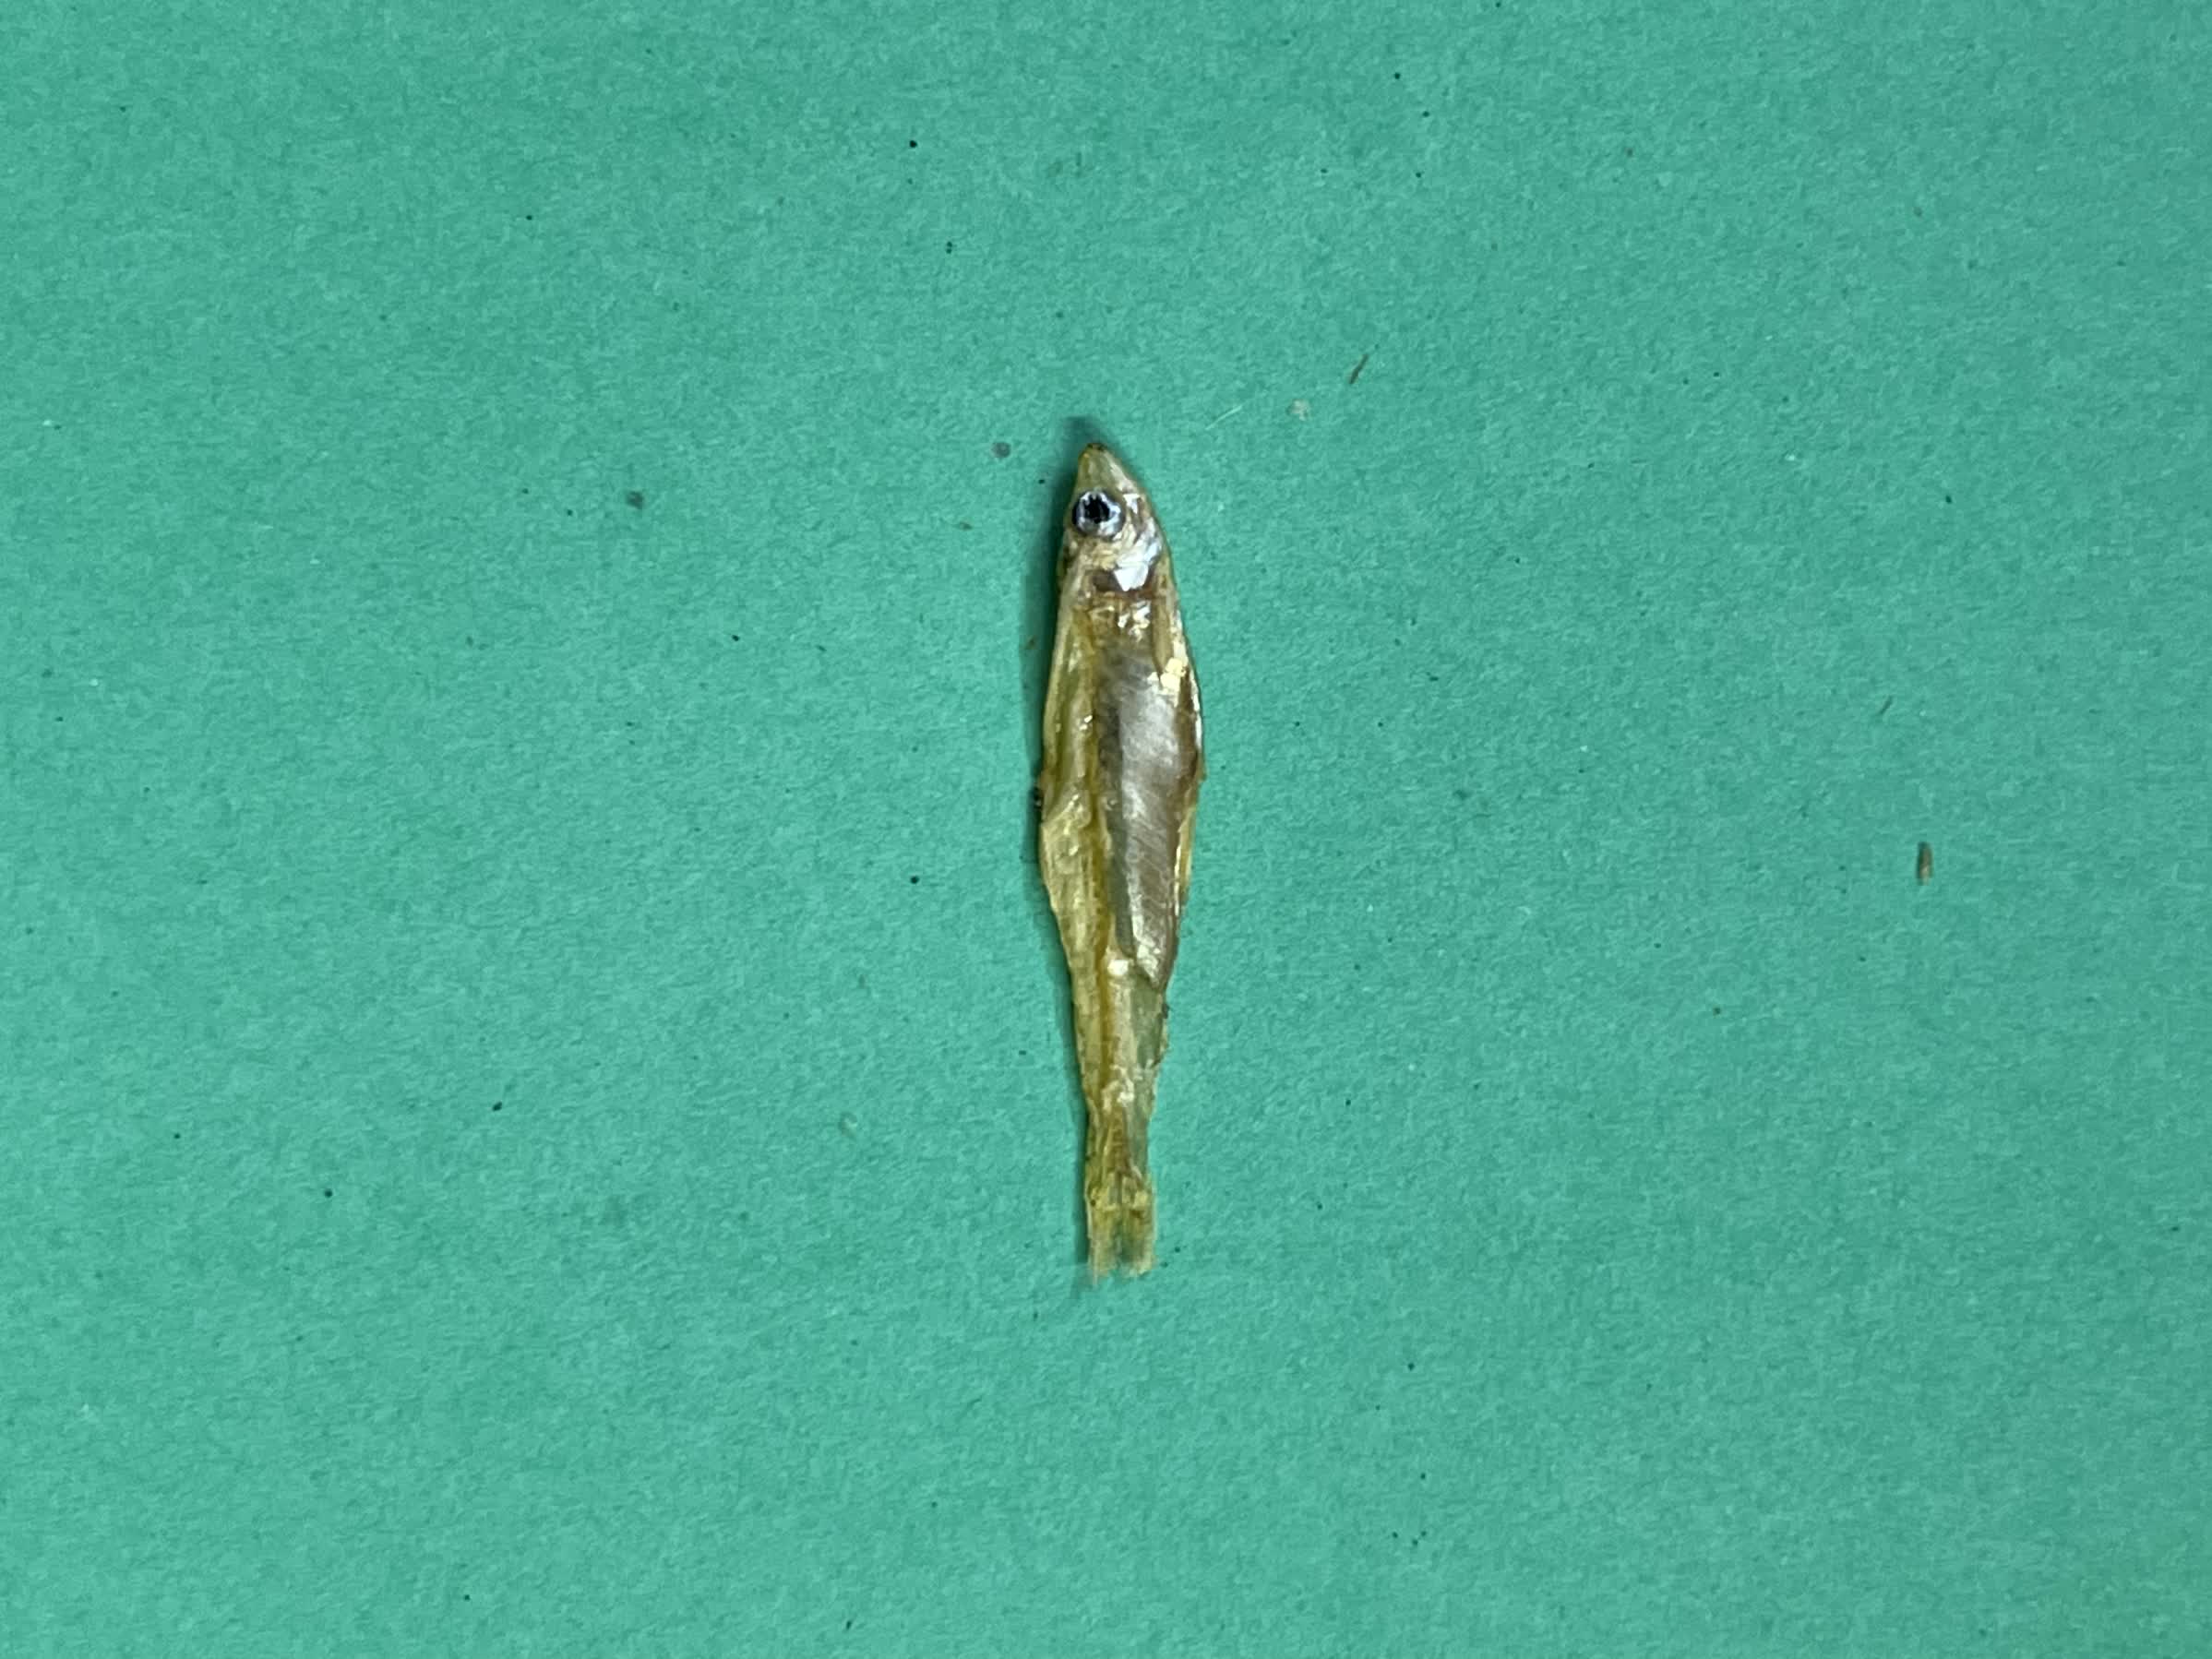
Species: kachki